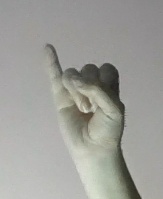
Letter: meem